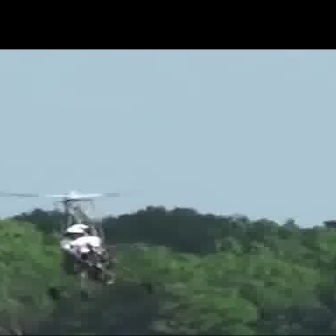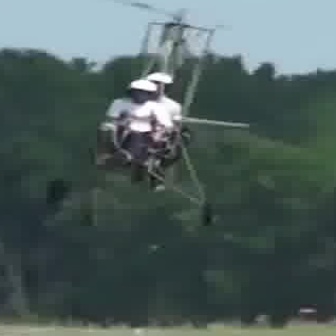
  Please identify the target specified by the bounding box [47,196,151,300] in the first image and locate it in the second image. Return the coordinates in [x_min,y_min,x_max,y_max] format.
Answer: [41,20,248,227]